The Godfather (2006 video game)

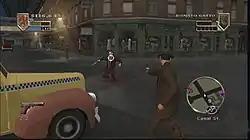
Basic gameplay in "The Godfather". The HUD shows the mini-map on the bottom right, Aldo's currently selected weapon and ammo on the bottom left, his health, experience bar and funds on the top left, and his currently targeted opponent's health and family affiliation on the top right.

Much of the game is based around third-person shooting, with the player able to wield a .38 snub nose, a pistol, a magnum, a Tommy gun, and a shotgun, as well as projectiles such as Molotov cocktails and dynamite. The game features both a lock-on system and a manual aiming system. In the manual system, the players have complete freedom to aim wherever they wish. In the lock-on system, when the player locks a target, a targeting reticule appears on-screen. The longer the player is locked on, the smaller the reticule gets, allowing for more precise aiming. Within the lock-on system, the player also has a certain degree of freedom to aim manually; the reticule can be moved around the locked on target, allowing the player to target specific areas. If the reticule turns red, the player has found a weak point. All enemies have five weak points: their two knees and their two shoulders, plus their groin. If the player shoots one of their knees, the enemy will no longer be able to run, but will continue to shoot back. If the player hits a shoulder, the enemy won't be able to fire back or fight. Hitting the groin accomplishes the same effect as a knee shot, also stunning the target.